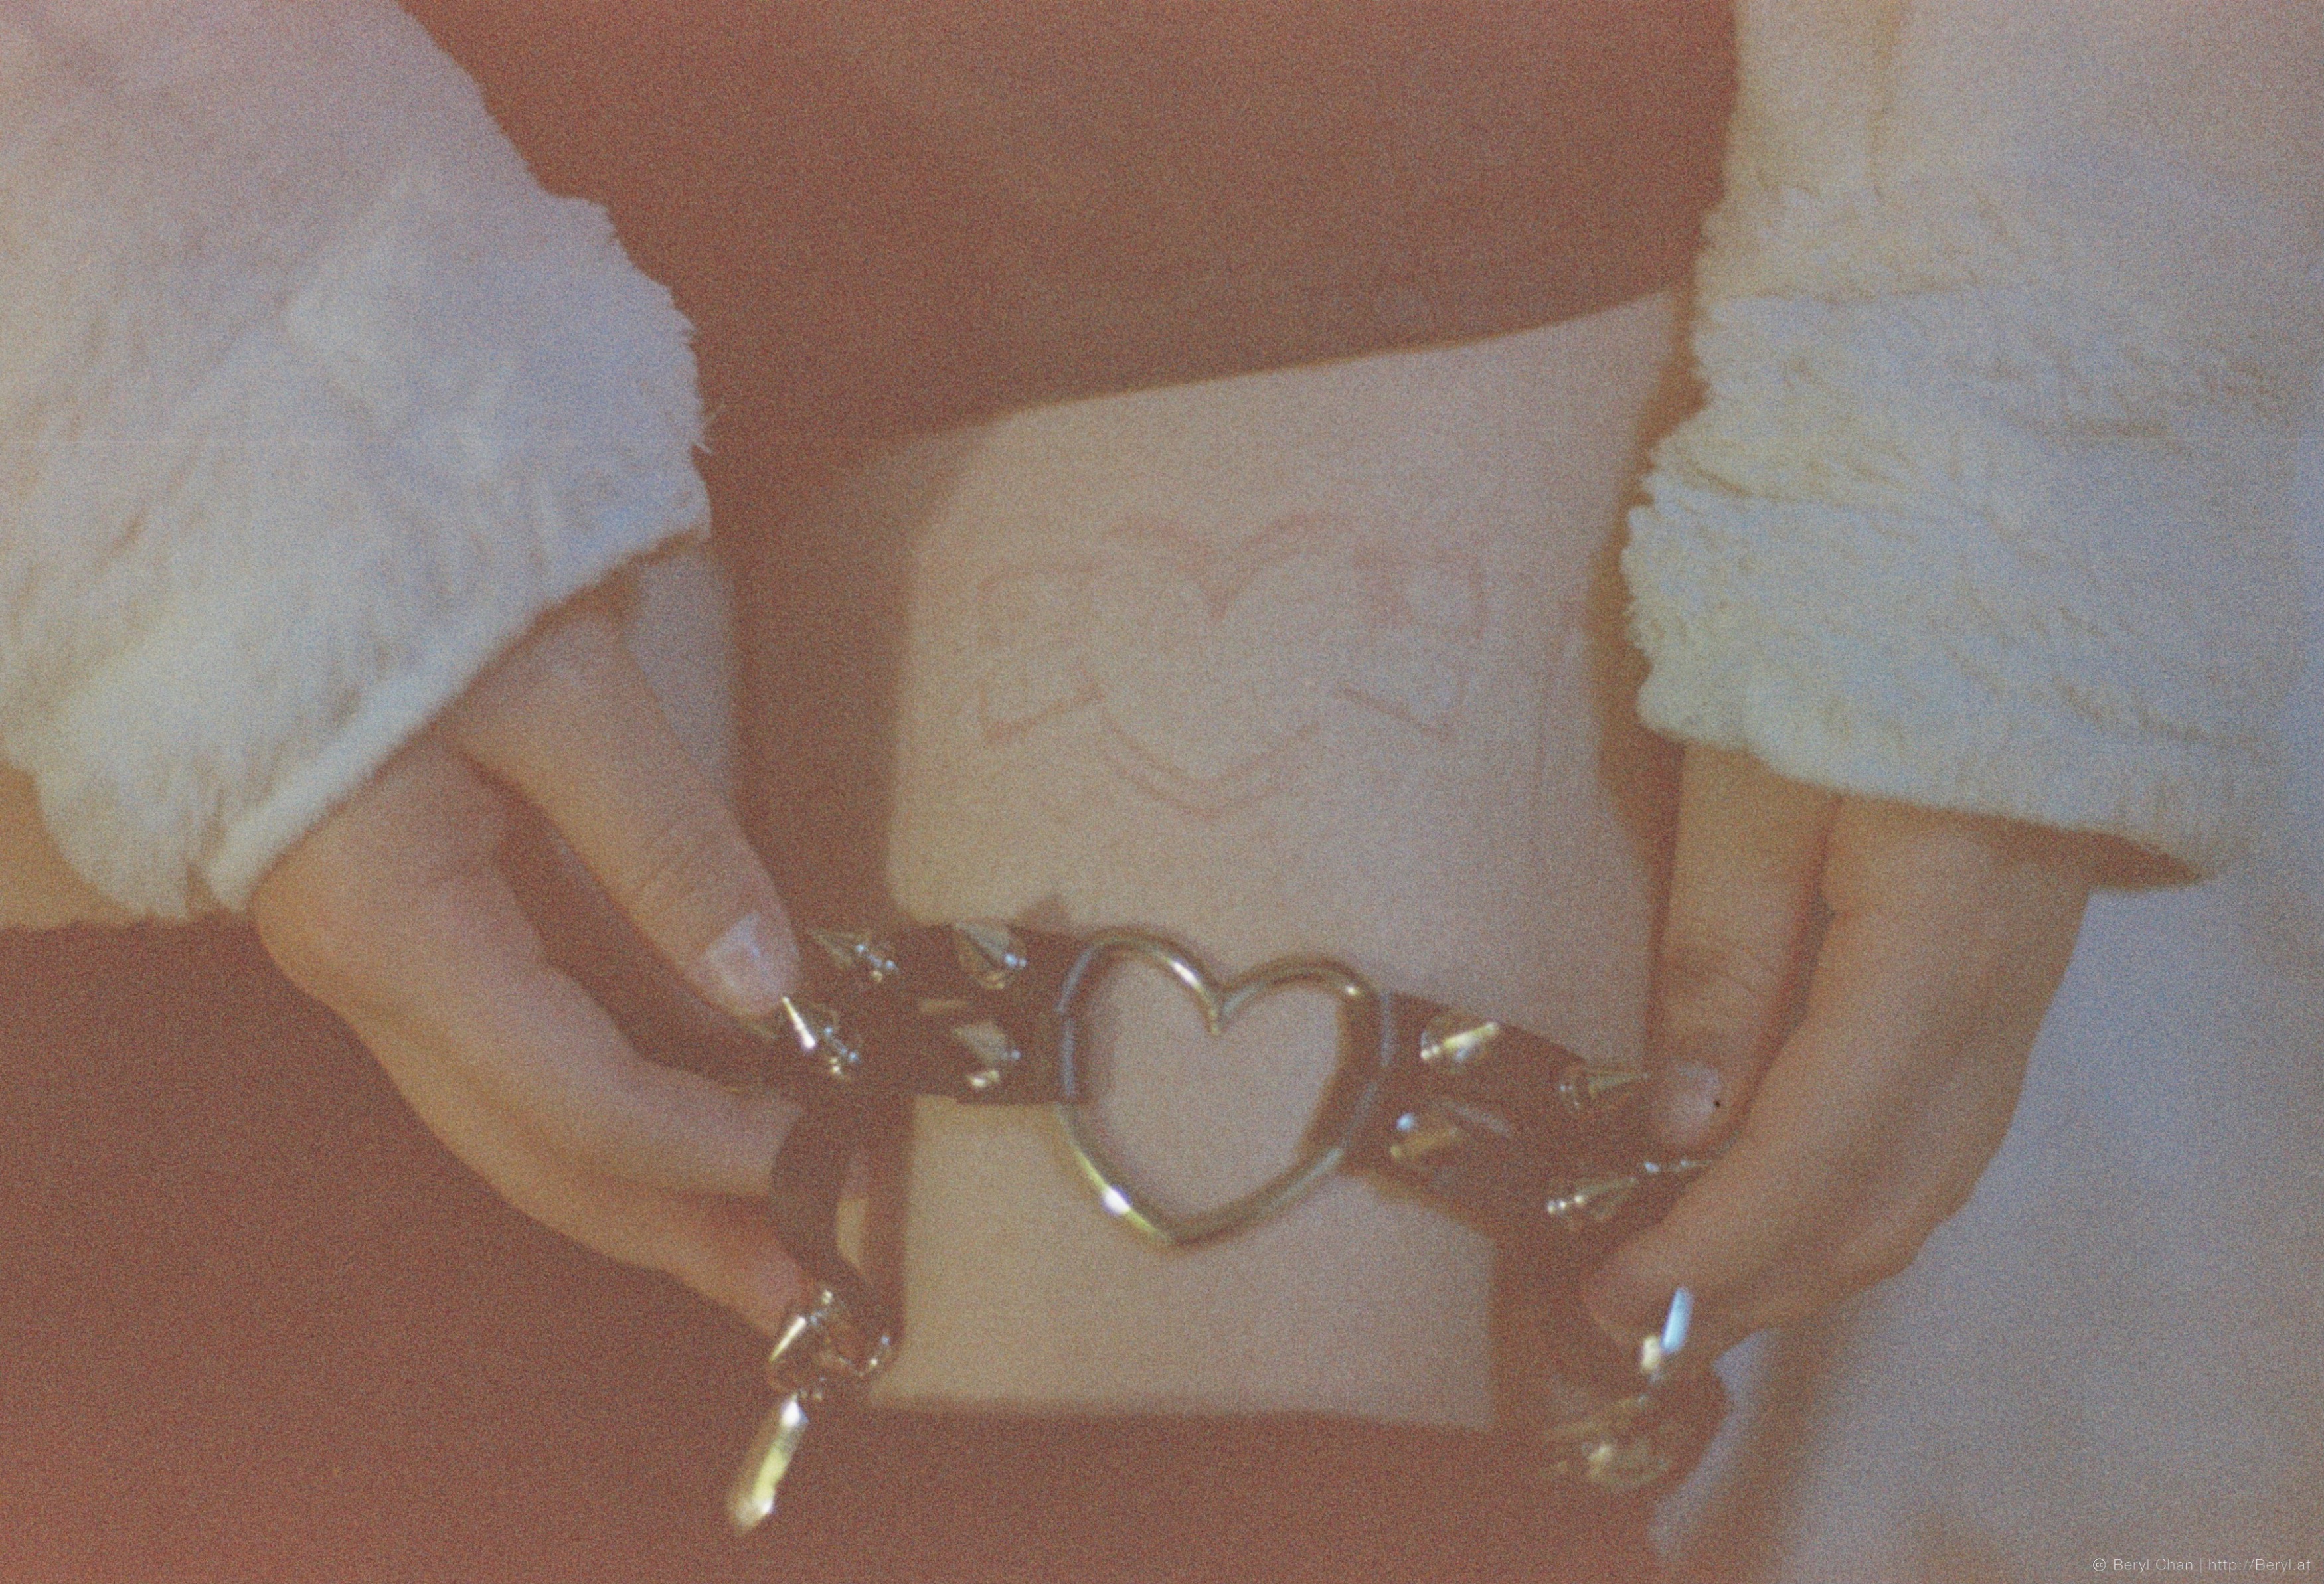
hand, girl, vintage, grain, cute, film, finger, chinese, nikon, ear, closeup, arm, material, jewellery, 50mm, hands, back, legs, skin, faceless, kodak, skirt, organ, longhair, socks, overkneesocks, tights, kneehighsocks, kneesocks, longsocks, nikonf3, kneehigh, legring, grainy, expired, plaster, fashion accessory